Media-Providence Friends School

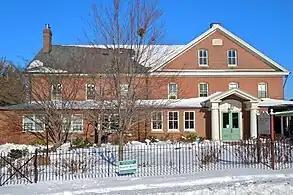
Media Friends Meeting, which houses the school

Media-Providence Friends School is a Quaker school founded as Media Friends School in Media, Pennsylvania in 1876.